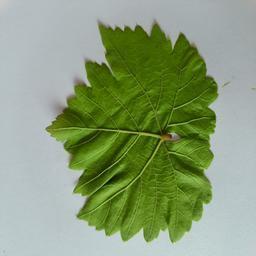
Label: Healthy Leaves